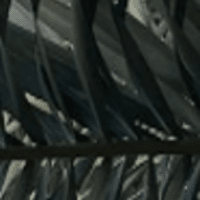
Label: Healthy sample